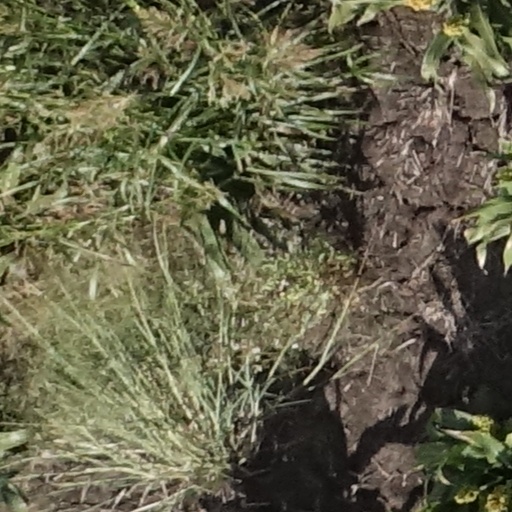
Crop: sorghum